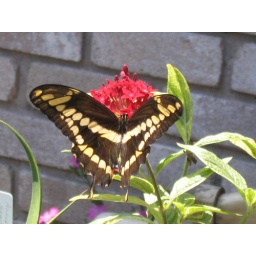
This butterfly kept flying around sampling other flowers but kept coming back to my new 'Stars and Stripes' pentas.